Siouxsie Sioux

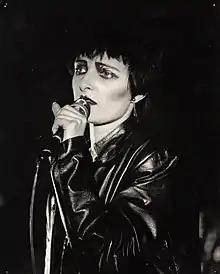
Siouxsie Sioux performing in 1980

Susan Janet Ballion (born 27 May 1957), better known by her stage name Siouxsie Sioux, is an English singer and songwriter. She came to prominence as the leader and main lyricist of the rock band Siouxsie and the Banshees, who were active from 1976 to 1996. They released 11 studio albums, and had several UK Top 20 singles including "Hong Kong Garden" (1978), "Happy House" (1980) and "Peek-a-Boo" (1988), plus a US Top 25 single in the "Billboard" Hot 100, with "Kiss Them for Me" (1991).